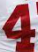
Number: 4